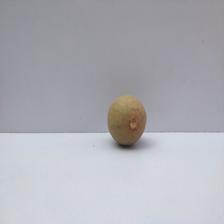
Size: Small